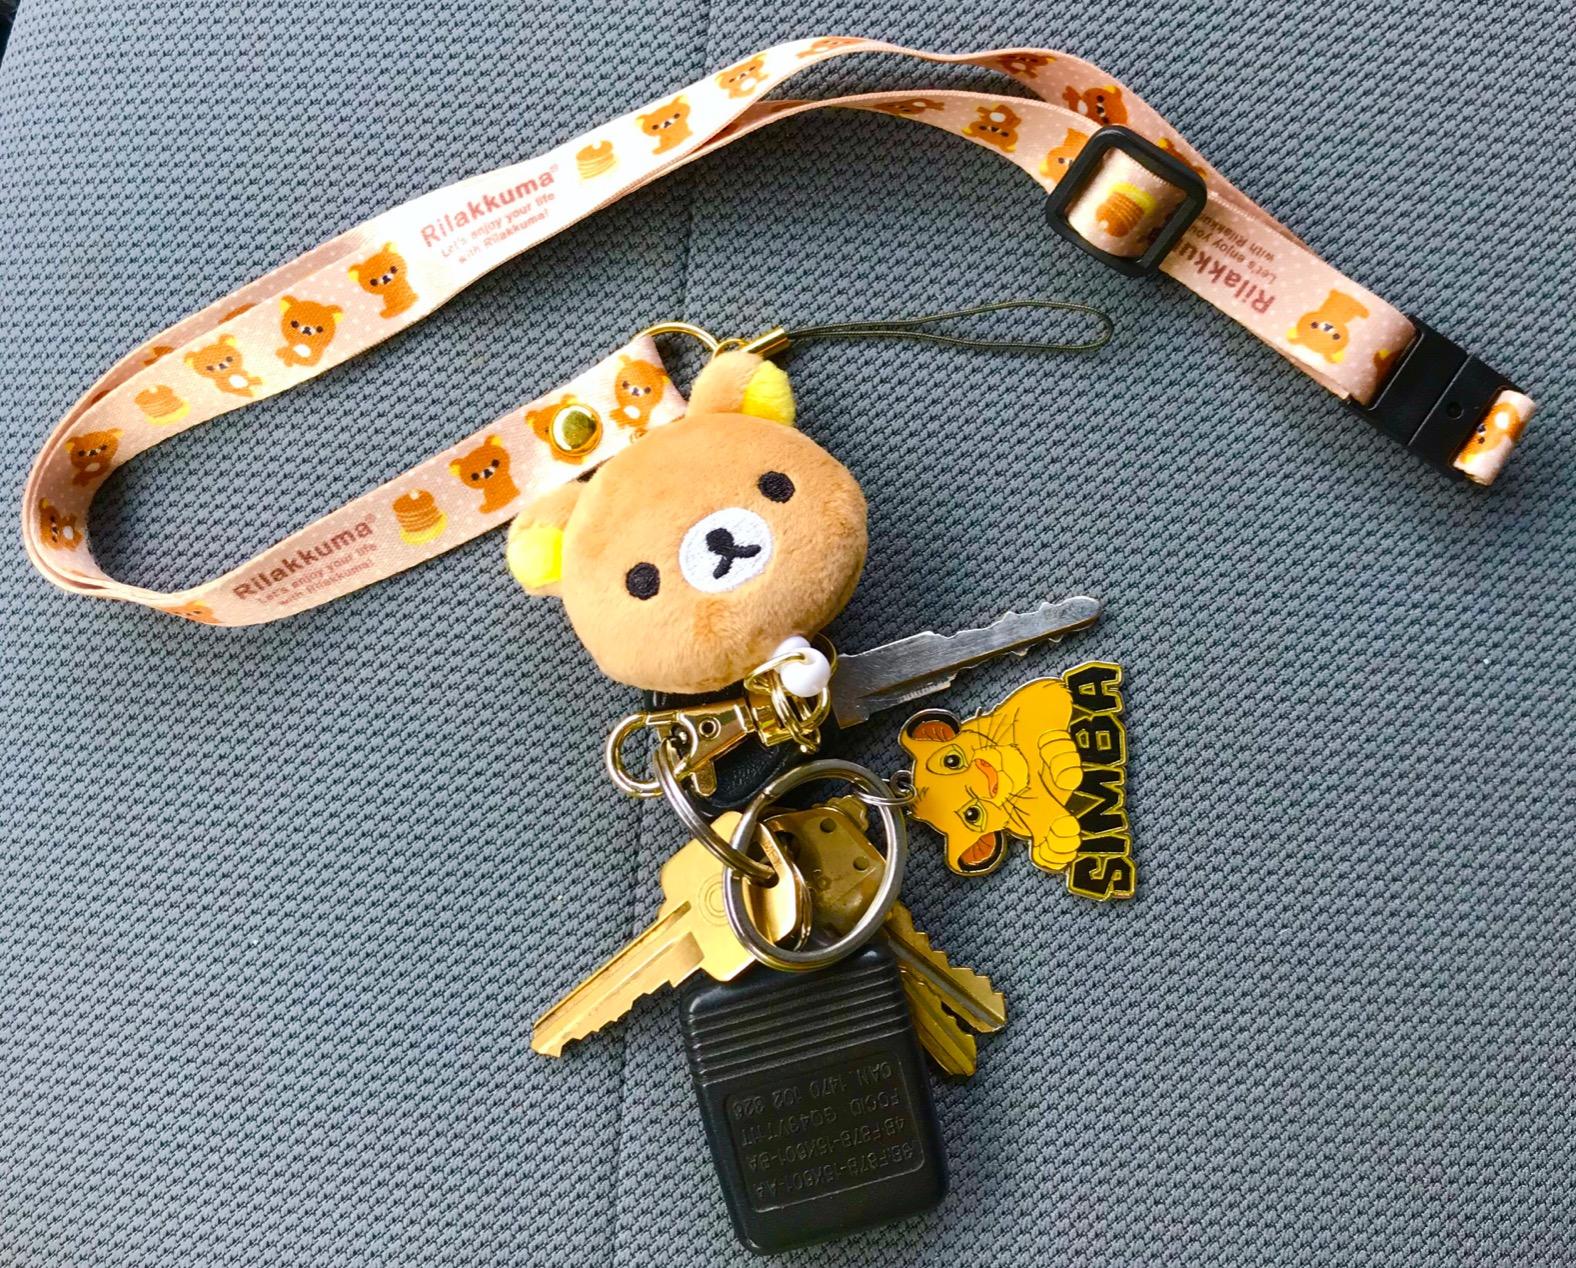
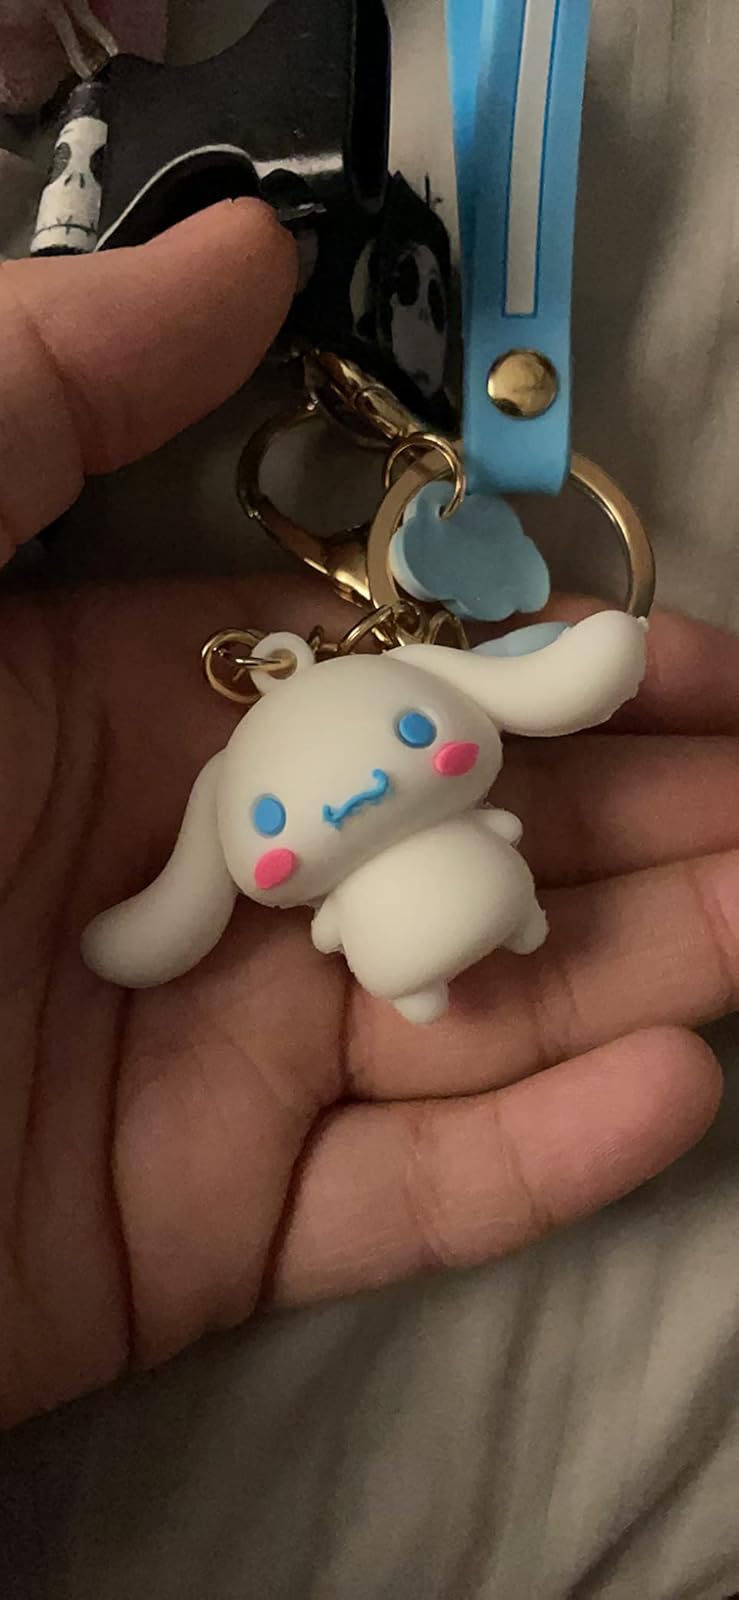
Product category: accessories_keychain
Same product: no